V. S. Sangwan

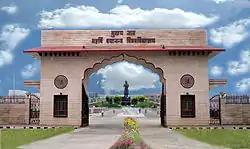
Entrance to Maharshi Dayanand University

Born in the north Indian state of Haryana, Virender S. Sangwan graduated in medicine from Maharshi Dayanand University in 1986 and completed his MS in ophthalmology in 1991. Subsequently, he did a fellowship at L. V. Prasad Eye Institute (LVPEI) on cornea and anterior segment surgery and during his stay there, Gullapalli Nageswara Rao, the founder of the institute, advised him about the opportunity to join Orbis International as an acting medical director at Orbis Flying Eye Hospital which he accepted. He held the position for over 18 months and left for another fellowship program on ocular immunology and uveitis at Massachusetts Eye and Ear, an associate of Harvard Medical School under the supervision of Charles Stephen Foster, who would later found the "Massachusetts Eye Research and Surgery Institution". Returning to India, he re-joined LVPEI as a cornea specialist, became an associate director and a director and heads "SRUJANA Centre for Innovation" as well as the "Center for Ocular Regeneration", a joint venture of LVPEI and Massachusetts Institute of Technology. He holds the "Dr.Paul Dubord Chair in Cornea" at LVPEI and is as an adjunct associate professor at University of Rochester.